Answer in natural language. How many DiningTables are visible in the scene? Choose between the following options: 3, 2, 4, 0 or 1
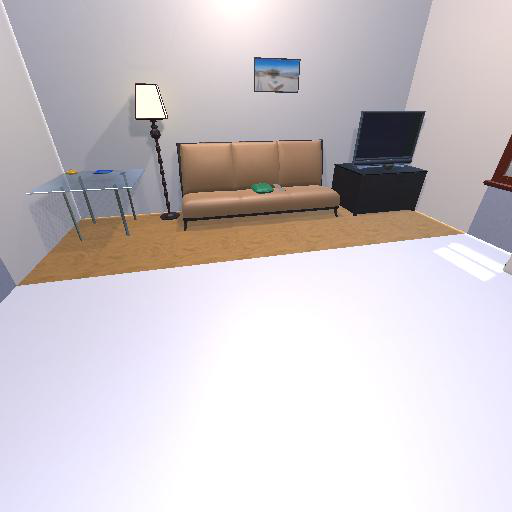
<answer>1</answer>